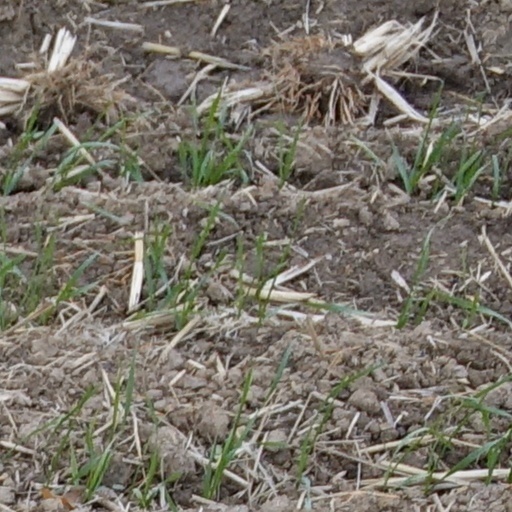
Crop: wheat